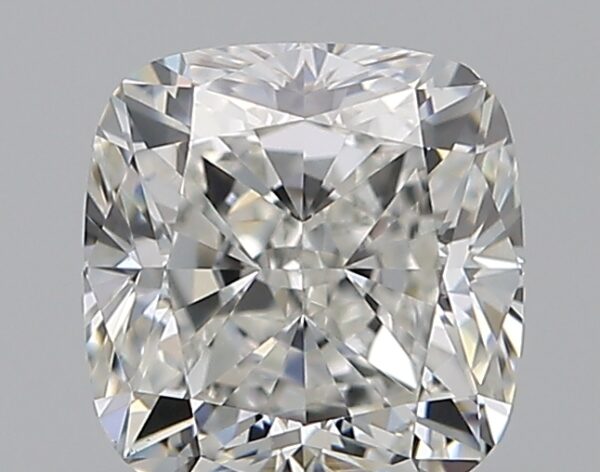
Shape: cushion
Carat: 0.73
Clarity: VS1
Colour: G
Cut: EX
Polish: EX
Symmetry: VG
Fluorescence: N
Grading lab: GIA
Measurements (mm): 5.11 x 4.93 x 3.4